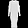
Label: Dress